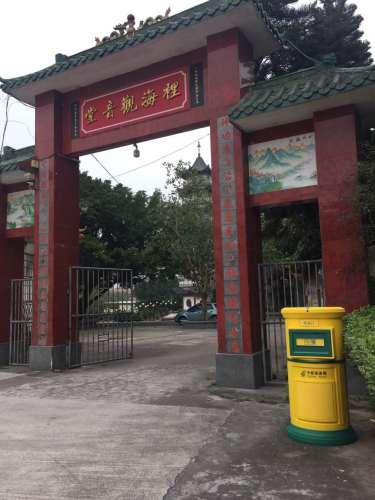
地标名称：里海观音堂
所在城市：佛山市·顺德区